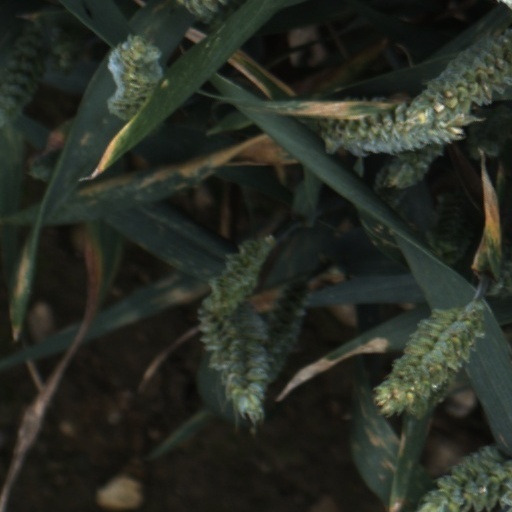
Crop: wheat